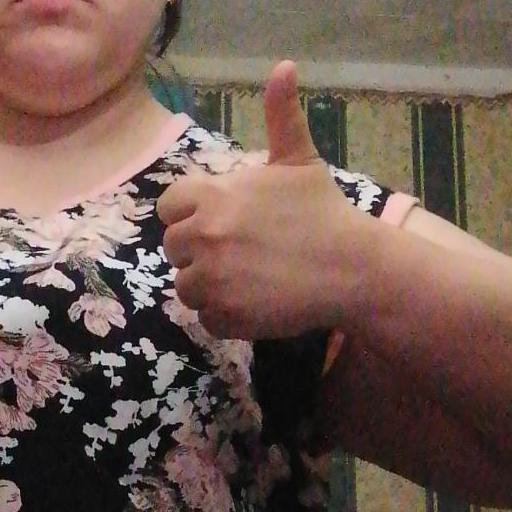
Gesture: like